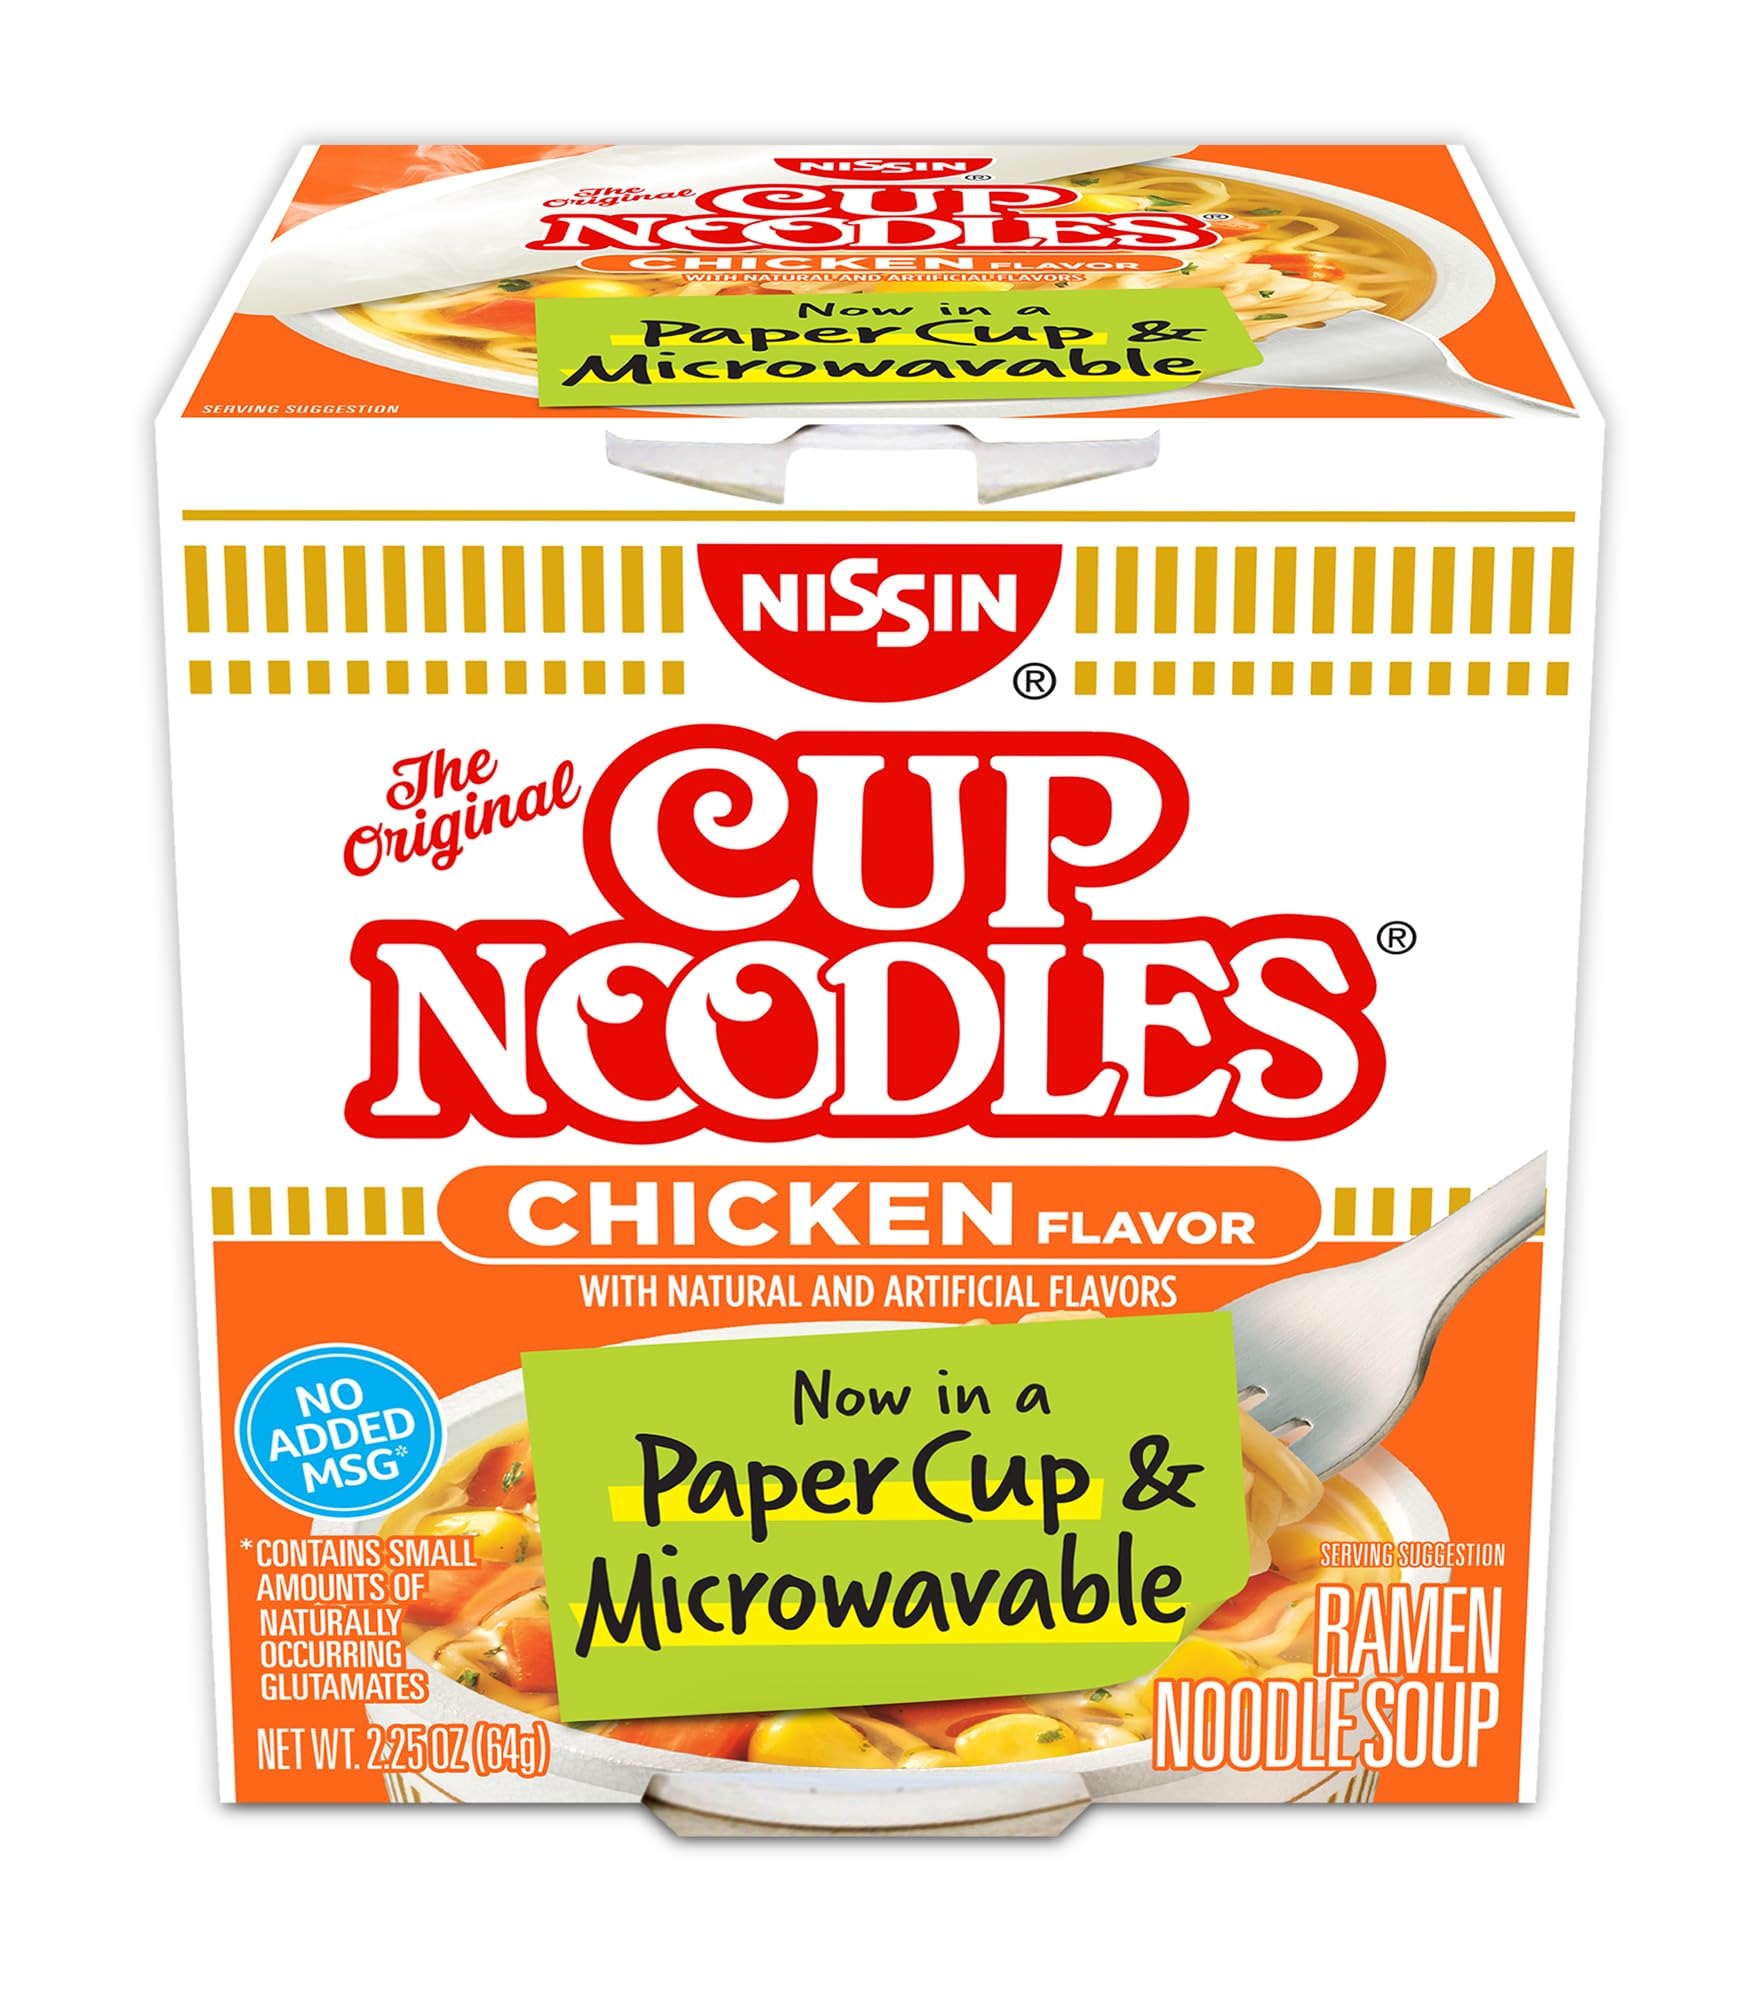
Item Name: Nissin Cup Noodles Ramen Noodle Soup, Chicken, 2.25 Oz
Bullet Point 1: Product Type:Packaged Soup And Stew
Bullet Point 2: Item Package Dimension:9.652 cm L X9.652 cm W X11.43 cm H
Bullet Point 3: Delicious Ramen Noodle Soup
Bullet Point 4: Item Package Quantity:1
Value: 2.2
Unit: Ounce

Price: 0.59